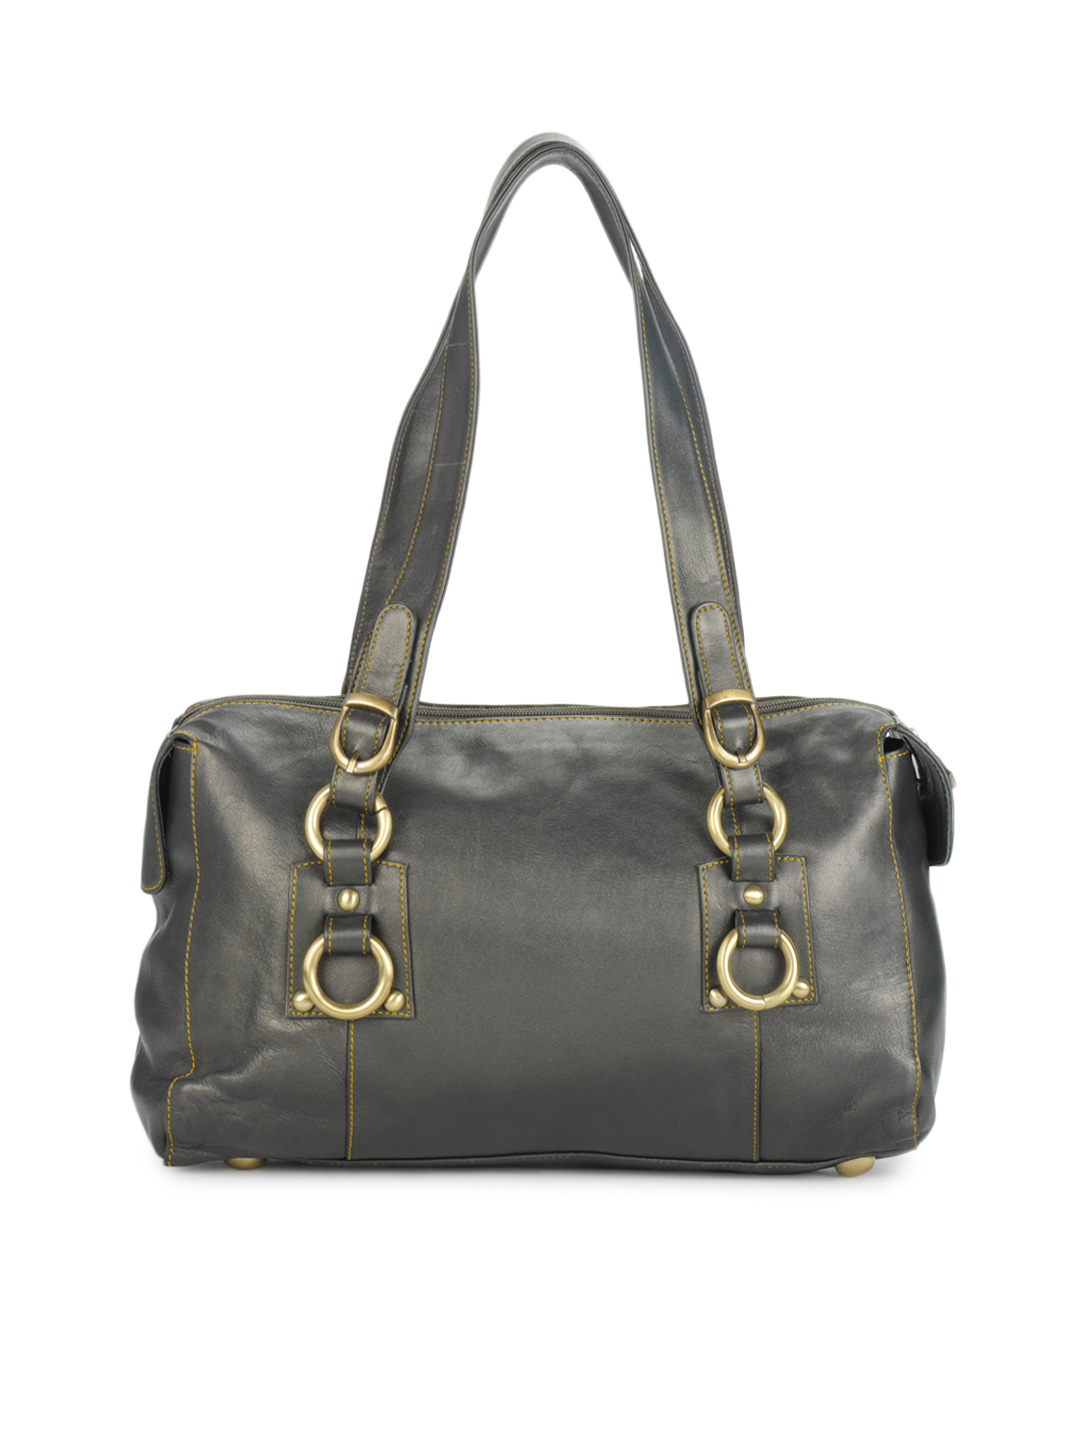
Murcia Women Grey Handbag
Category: Accessories / Bags / Handbags
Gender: Women
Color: Grey
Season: Fall 2012
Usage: Casual